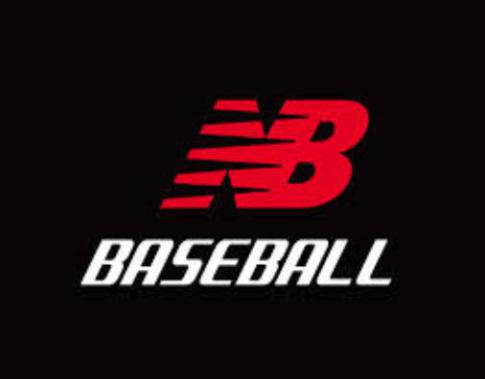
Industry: Clothes